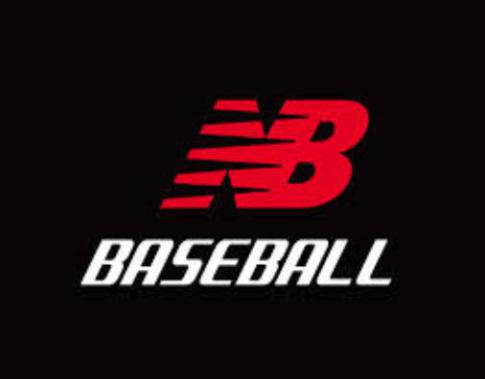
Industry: Clothes